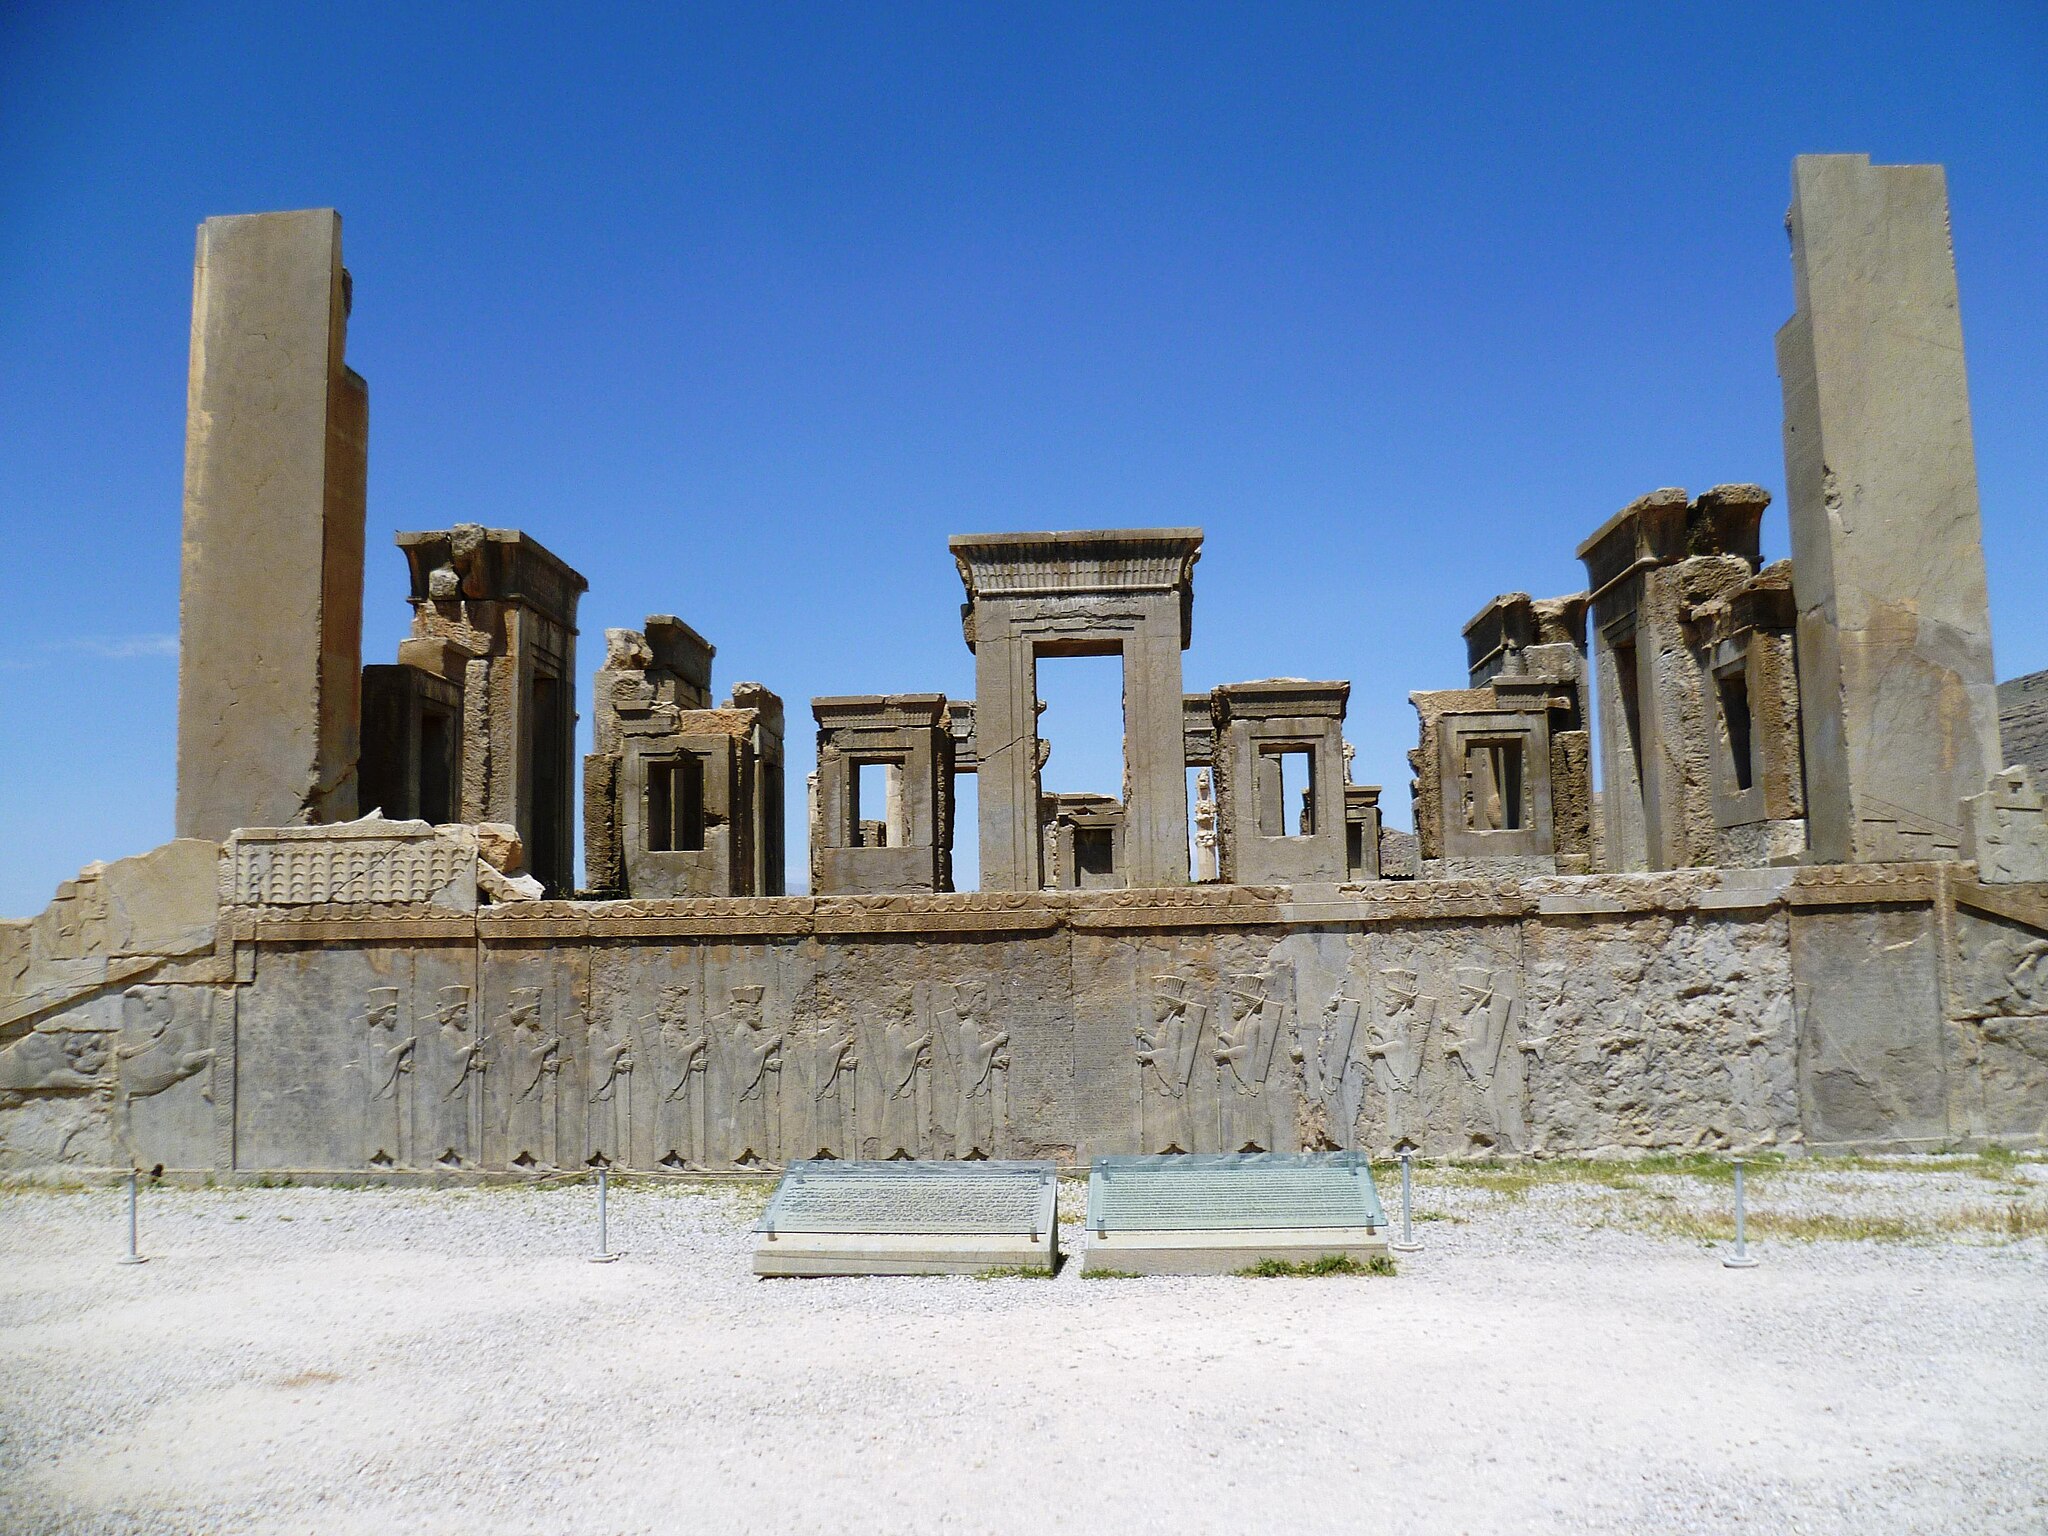
Title: Palace of Darius I in Persepolis 2014
Description: Palace of Darius I in Persepolis, Iran
Date: 2014-04-09 10:23:58
Categories: Palace of Darius I in Persepolis, Self-published work, April 2014 in Iran, 2014 in Persepolis, Southern staircase of Tachara, Fundacja Kontroli Społecznej Nomos - Iran